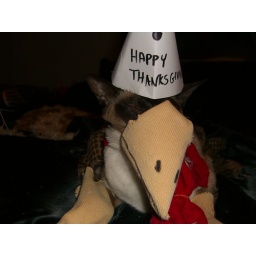
Mousse the adopted siamese cat with me in his first thanksgiving , hadda dress him as a turkey